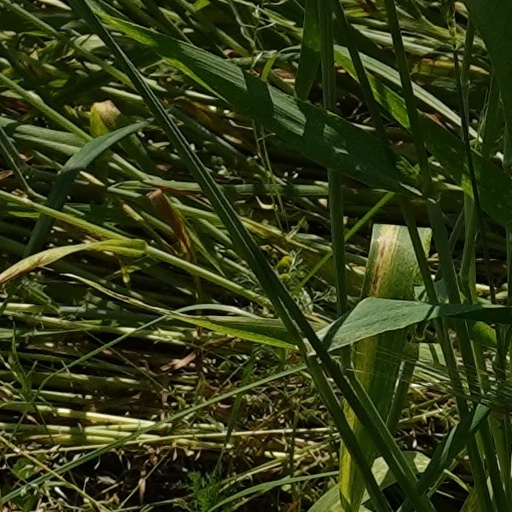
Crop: wheat